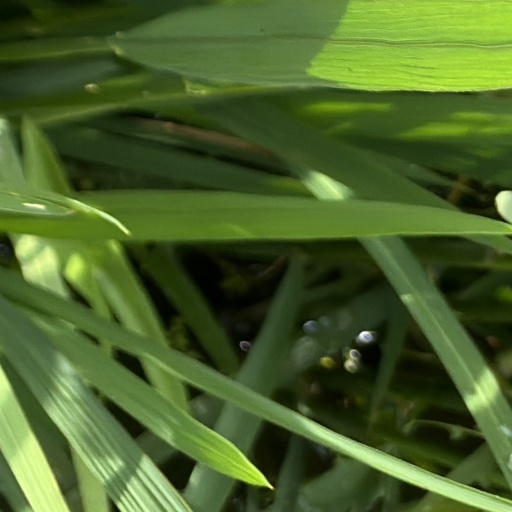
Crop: rice